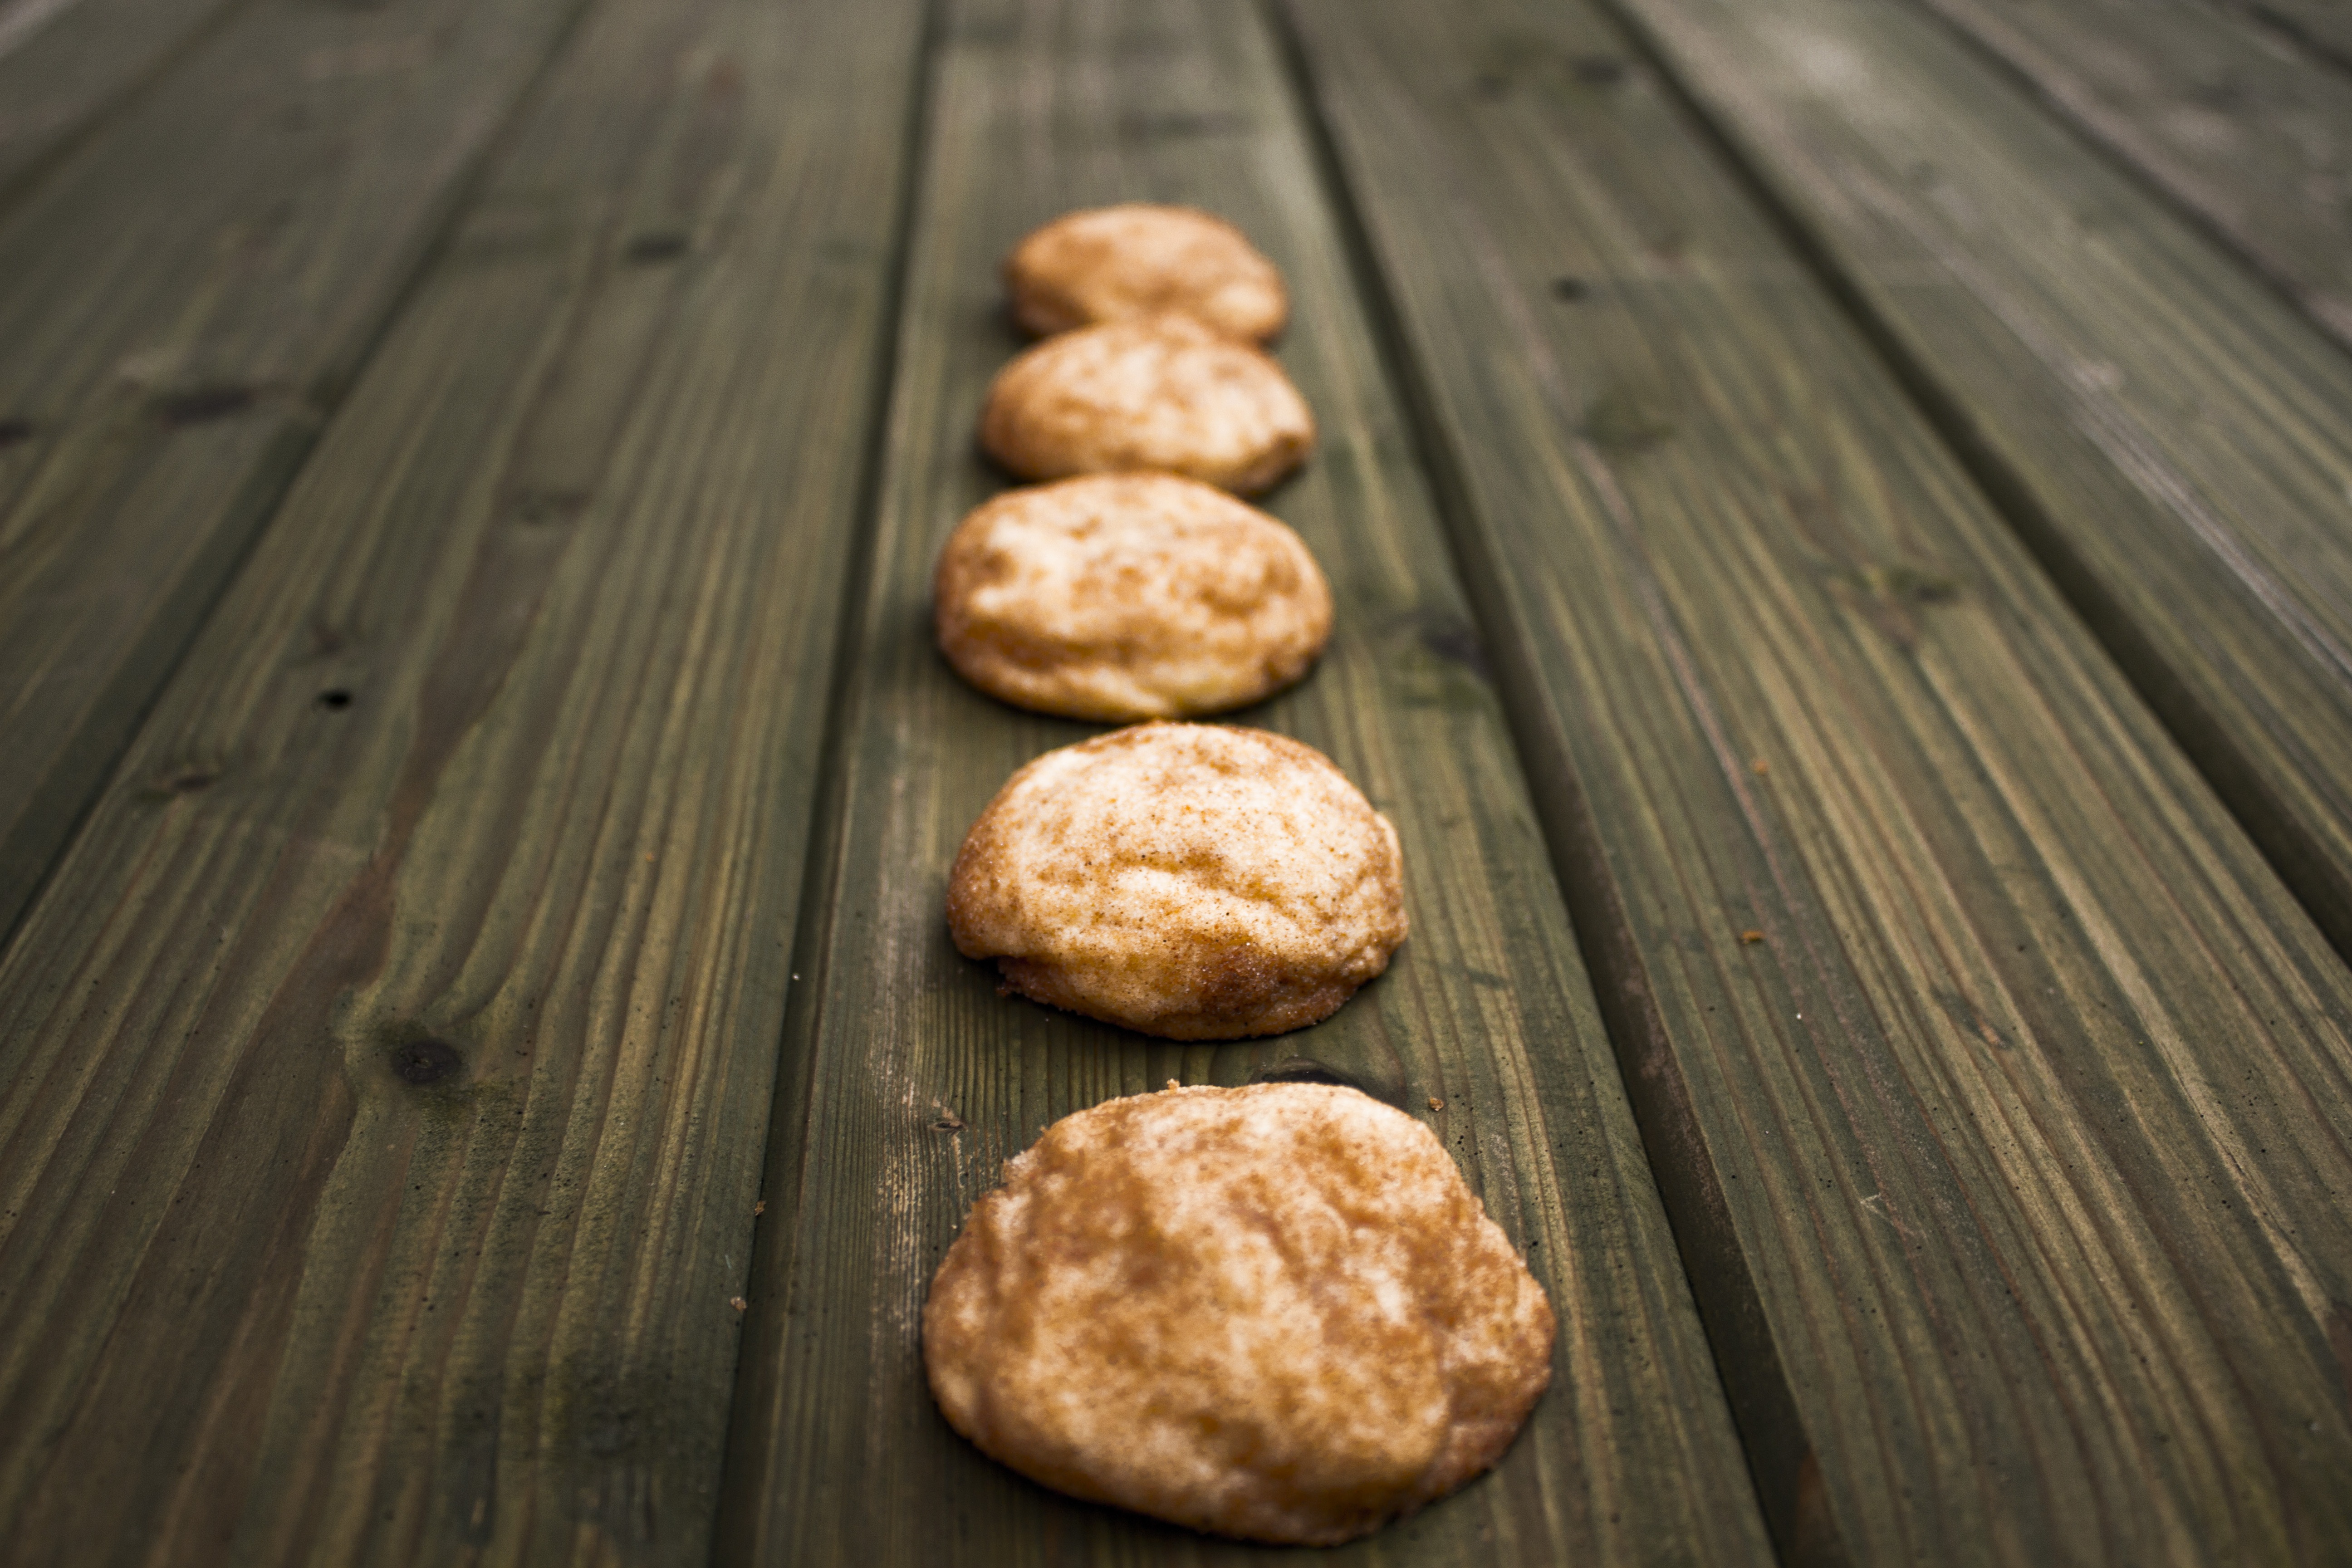
line, dish, meal, food, cooking, produce, breakfast, baking, cookie, dessert, baked, cinnamon, cookies, sugar, shape, baked goods, snickerdoodles, grass family, snack food, cookies and crackers